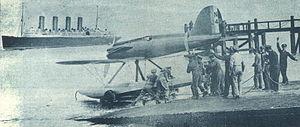
Le Gloster VI est un hydravion de course développé pour la coupe Schneider de 1929 par la Gloster Aircraft Company.